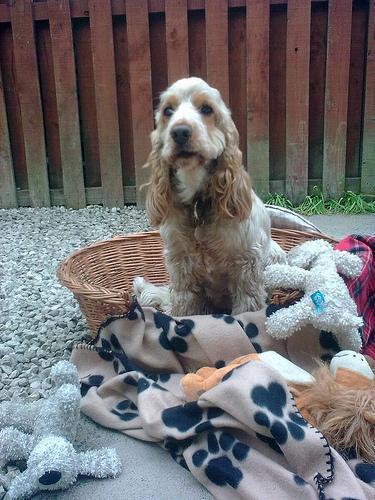
english cocker spaniel